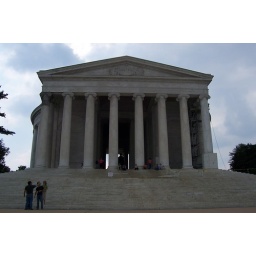
The Jefferson at midday, so near the river you can smell the fish and corruption.